Casino Royale (novel)

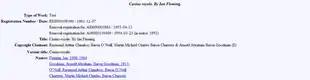
Copyright renewal registration for "Casino Royale" in the US

In 1954 CBS paid Ian Fleming $1,000 to adapt "Casino Royale" into a one-hour television adventure as part of its "Climax!" series. The episode aired live on 21 October 1954 and starred Barry Nelson as secret agent "Card Sense" James 'Jimmy' Bond and Peter Lorre as Le Chiffre. A brief tutorial on baccarat is given at the beginning of the show by the presenter of the programme, William Lundigan, to enable viewers to understand a game which was not popular in America at the time. For this Americanised version of the story, Bond is an American agent, described as working for "Combined Intelligence", while the character Leiter from the original novel is British, renamed "Clarence Leiter". The agent for Station S., Mathis, does not appear as such; his surname is given to the leading lady, named Valérie Mathis instead of Vesper Lynd.